Anton Berindei

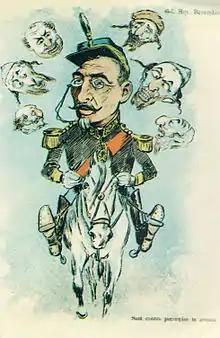
Caricature by Nicolae Petrescu Găină

Anton Berindei (6 January 1838–31 October 1899) was a Wallachian-born Romanian soldier.